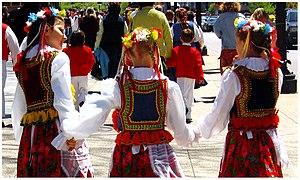
Cet article relate de la démographie de Chicago, la plus grande ville de l'État de l'Illinois et de la région du Midwest, la troisième des États-Unis et la quatrième d'Amérique du Nord.